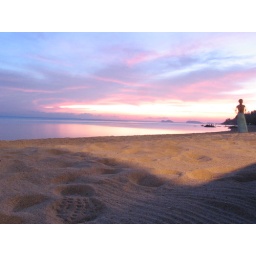
Taken with a beer bottle wedged in the beach on a 15 second exposure about 15 minutes after the sunset.